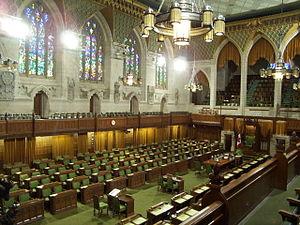
La Chambre des communes est, avec le Sénat et le Souverain (représentée par le gouverneur général), une composante du Parlement du Canada. Les sièges à la Chambre des communes sont verts. Cette palette de couleurs est dérivée de la Chambre des communes britannique. Italiano: La Camera dei Comuni è un componente del Parlamento del Canada, assieme al Sovrano (rappresentato dal Governatore Generale) e al Senato. La Camera dei Comuni è eletta democraticamente ed è composta da 308 membri. Norsk bokmål: Underhuset er det dominerende kammeret i Canadas parlament. Português: A Câmara dos Comuns do Canadá é uma parte do Parlamento do Canadá, que também inclui o chefe do Estado do Canadá (o monarca do Reino Unido, representado pelo governador-geral) e pelo Senado do Canadá. A cor das cadeiras da Câmara dos Comuns é verde. Esta cor é a mesma usada na Câmara dos Comuns do Reino Unido. Svenska: Underhuset,med dess typiska gröna säten, i Canadas parlament. Ligger tillsammans med Överhuset i Center Block på Parliament Hill i centrala Ottawa, Ontario.
L'article 5 de la Charte canadienne des droits et libertés est le dernier des trois articles de la Charte des droits de la Constitution du Canada qui garantissent les droits démocratiques. Son rôle est d'établir la règle concernant la fréquence des séances du Parlement du Canada et des assemblées législatives des provinces et territoires du Canada. Cet article a donc pour objectif de refléter et de garantir de façon constitutionnelle un « principe fondamental dans une démocratie » qui est « celui selon lequel un gouvernement doit rendre compte de ses actions à ses électeurs. »
Pierre-Amand Landry a été enseignant, avocat, juge et homme politique canadien. Il est une figure majeure de la renaissance acadienne.
Ceci est une liste des législatures fédérales canadiennes.
Le Parlement du Canada est l'organe législatif agissant au niveau fédéral au Canada. Il est composé du monarque et de deux chambres : le Sénat et la Chambre des communes.
La colline du Parlement est le lieu où est construit le Parlement du Canada, à Ottawa. La colline du parlement ainsi que l'enceinte parlementaire sont sous la juridiction du Service de Protection Parlementaire.
La politique du Canada se déroule dans le cadre d'une démocratie parlementaire et d'un système fédéral avec un gouvernement parlementaire avec de fortes traditions démocratiques. Le Canada est une monarchie constitutionnelle dans laquelle le monarque est le chef d'État. Le régime politique est basé sur le système de Westminster du Royaume-Uni. Cependant, le Canada a développé ses propres traditions politiques : par exemple, la discipline de parti est beaucoup plus forte au Canada qu'au Royaume-Uni et davantage de votes parlementaires sont considérés comme étant des motions de confiance, ce qui a pour effet de diminuer le rôle des députés qui ne sont pas membres du cabinet.